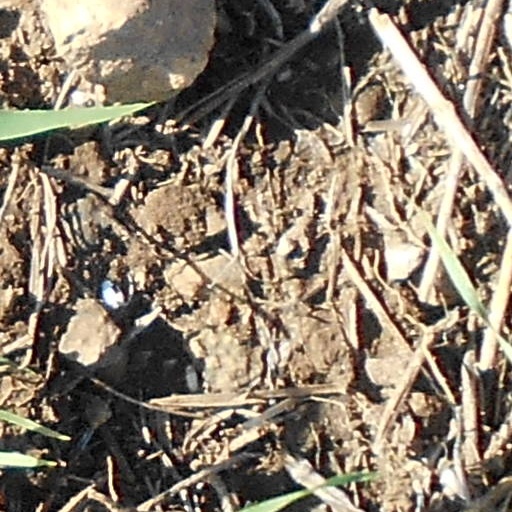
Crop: wheat